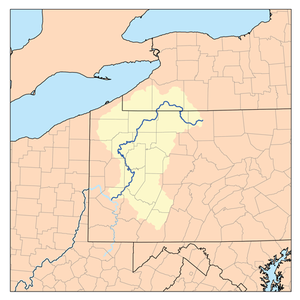
L'Allegheny, est l'un des principaux affluents de l'Ohio, situé dans le nord-est des États-Unis. Il rejoint la Monongahela au Point State Park dans le centre-ville de Pittsburgh pour former la rivière Ohio.